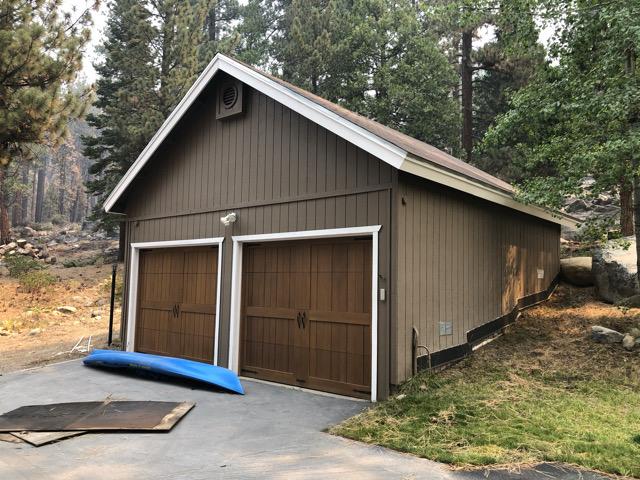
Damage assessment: affected